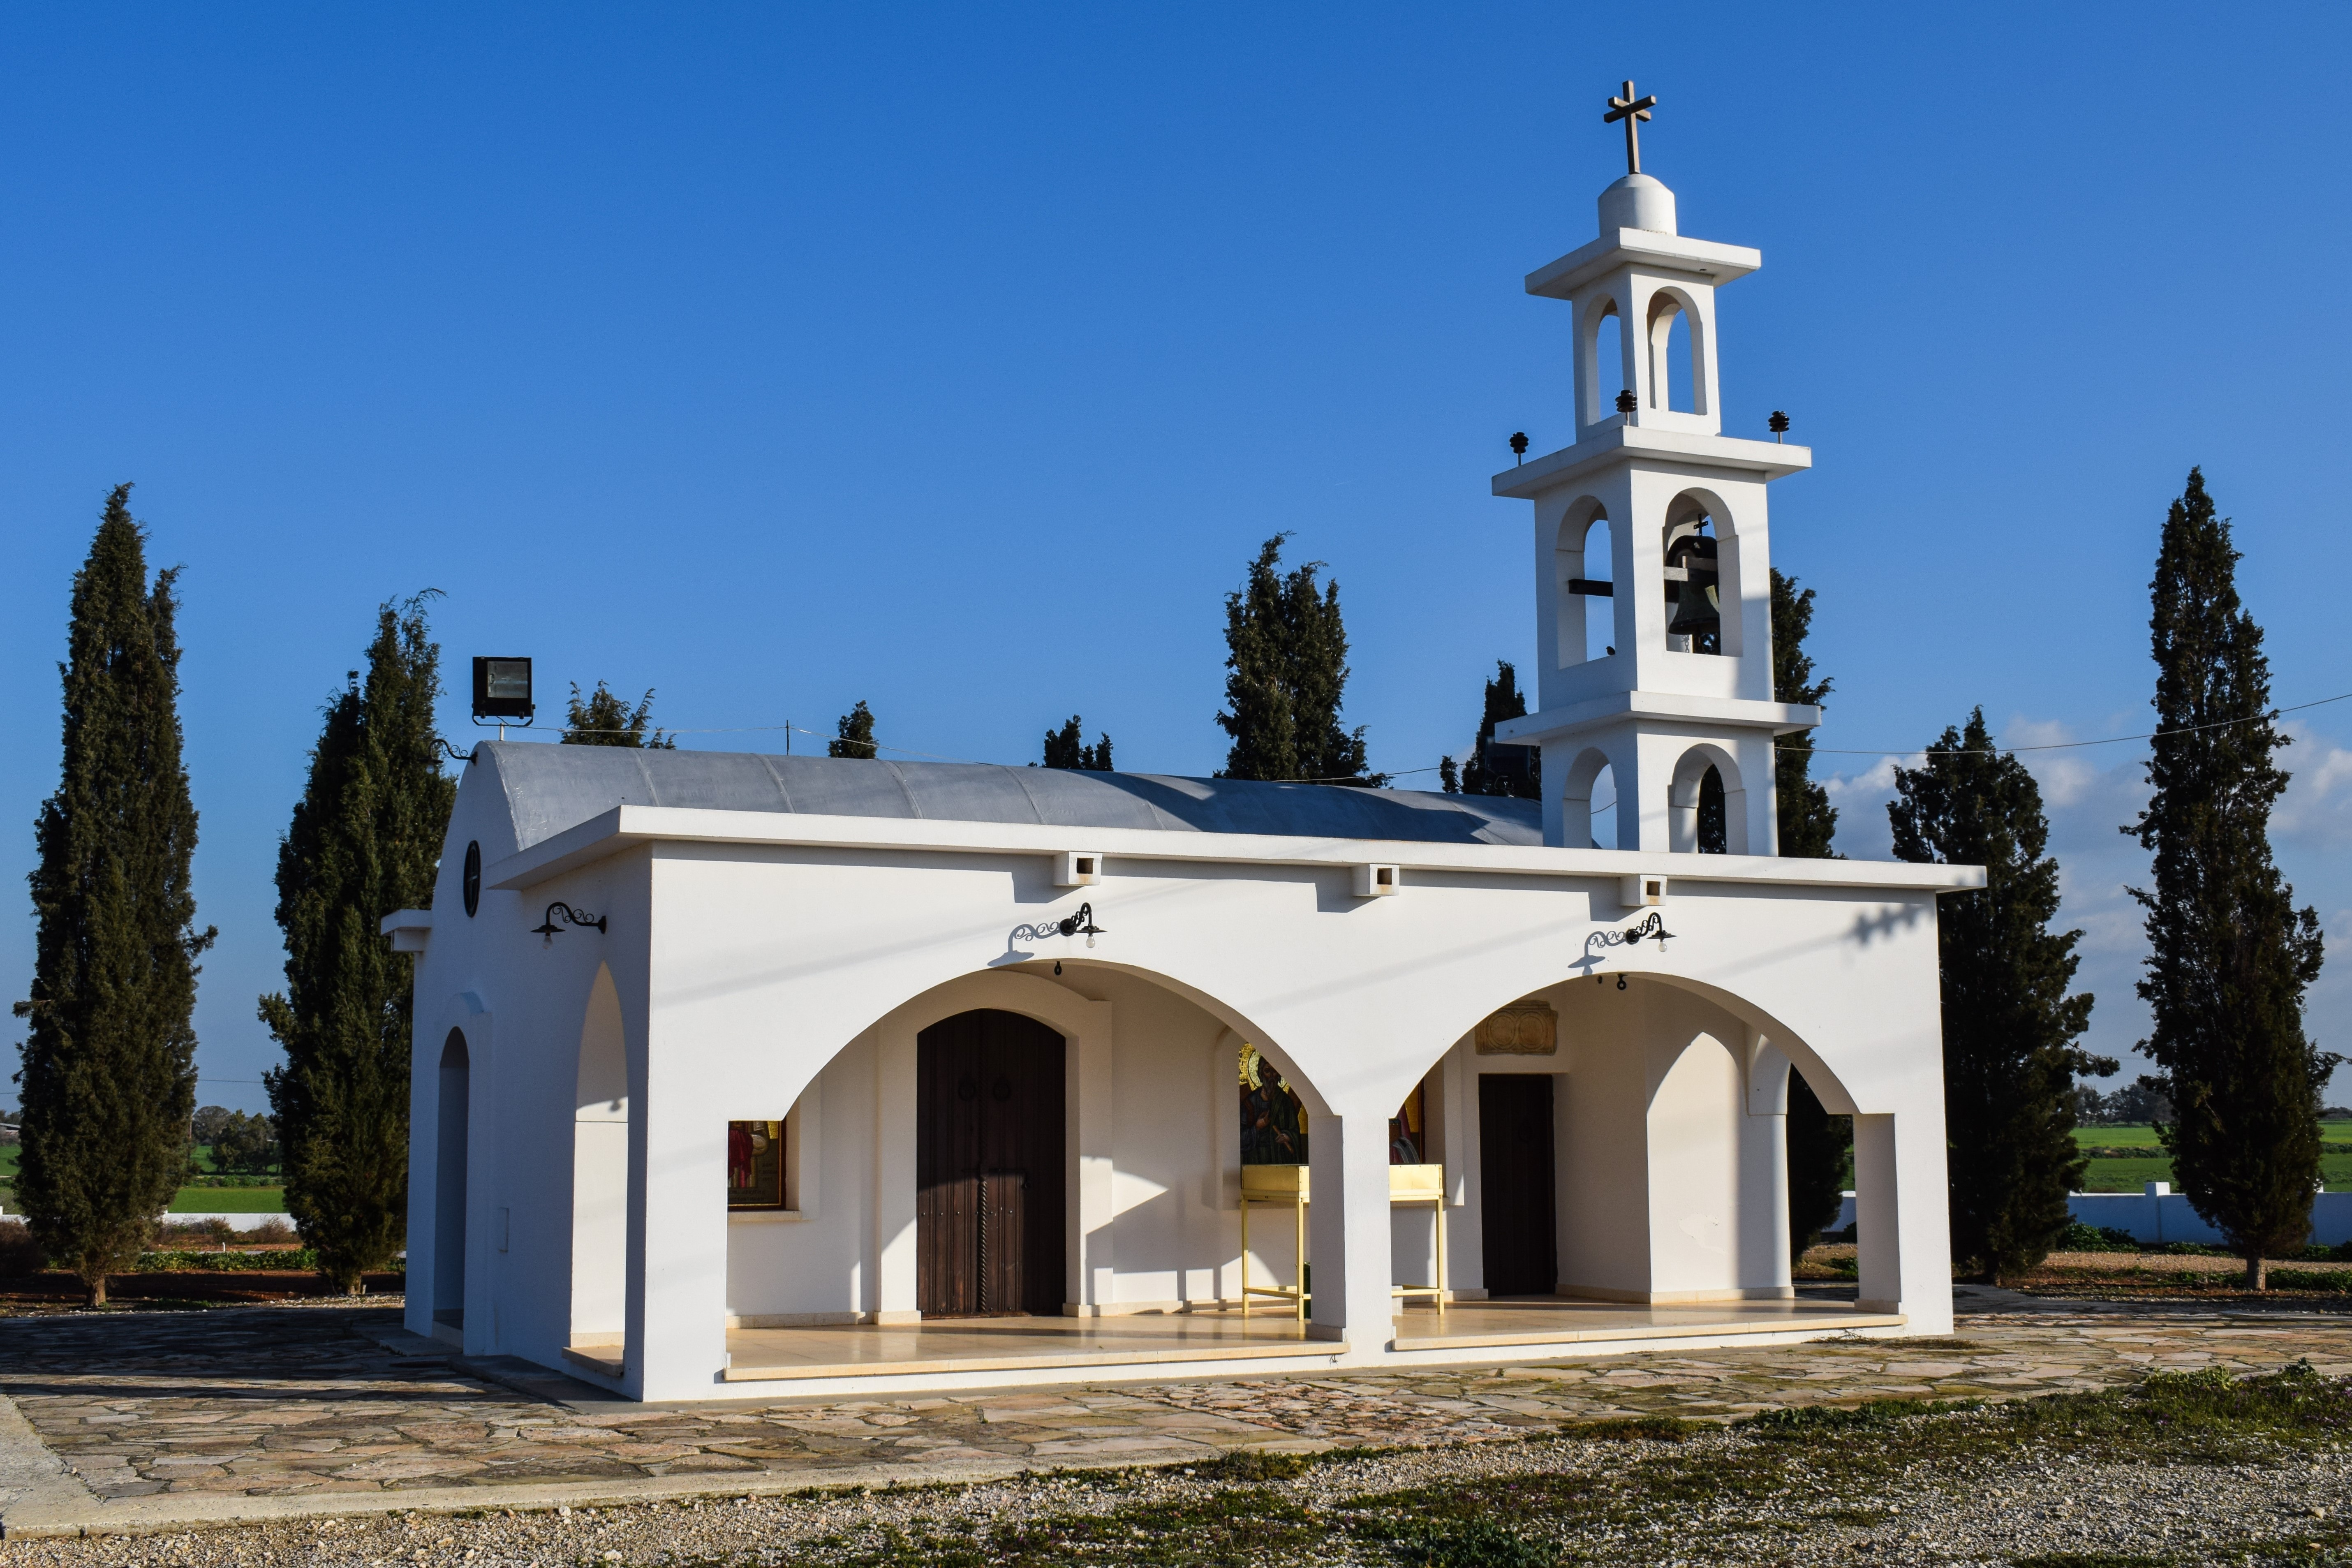
architecture, white, building, monument, religion, landmark, church, chapel, place of worship, bell tower, monastery, shrine, christianity, estate, cyprus, eoka, avgorou, spanish missions in california